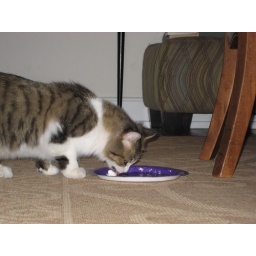
I guess Boojie wanted to join in the fun too! He was a cake hog tho!